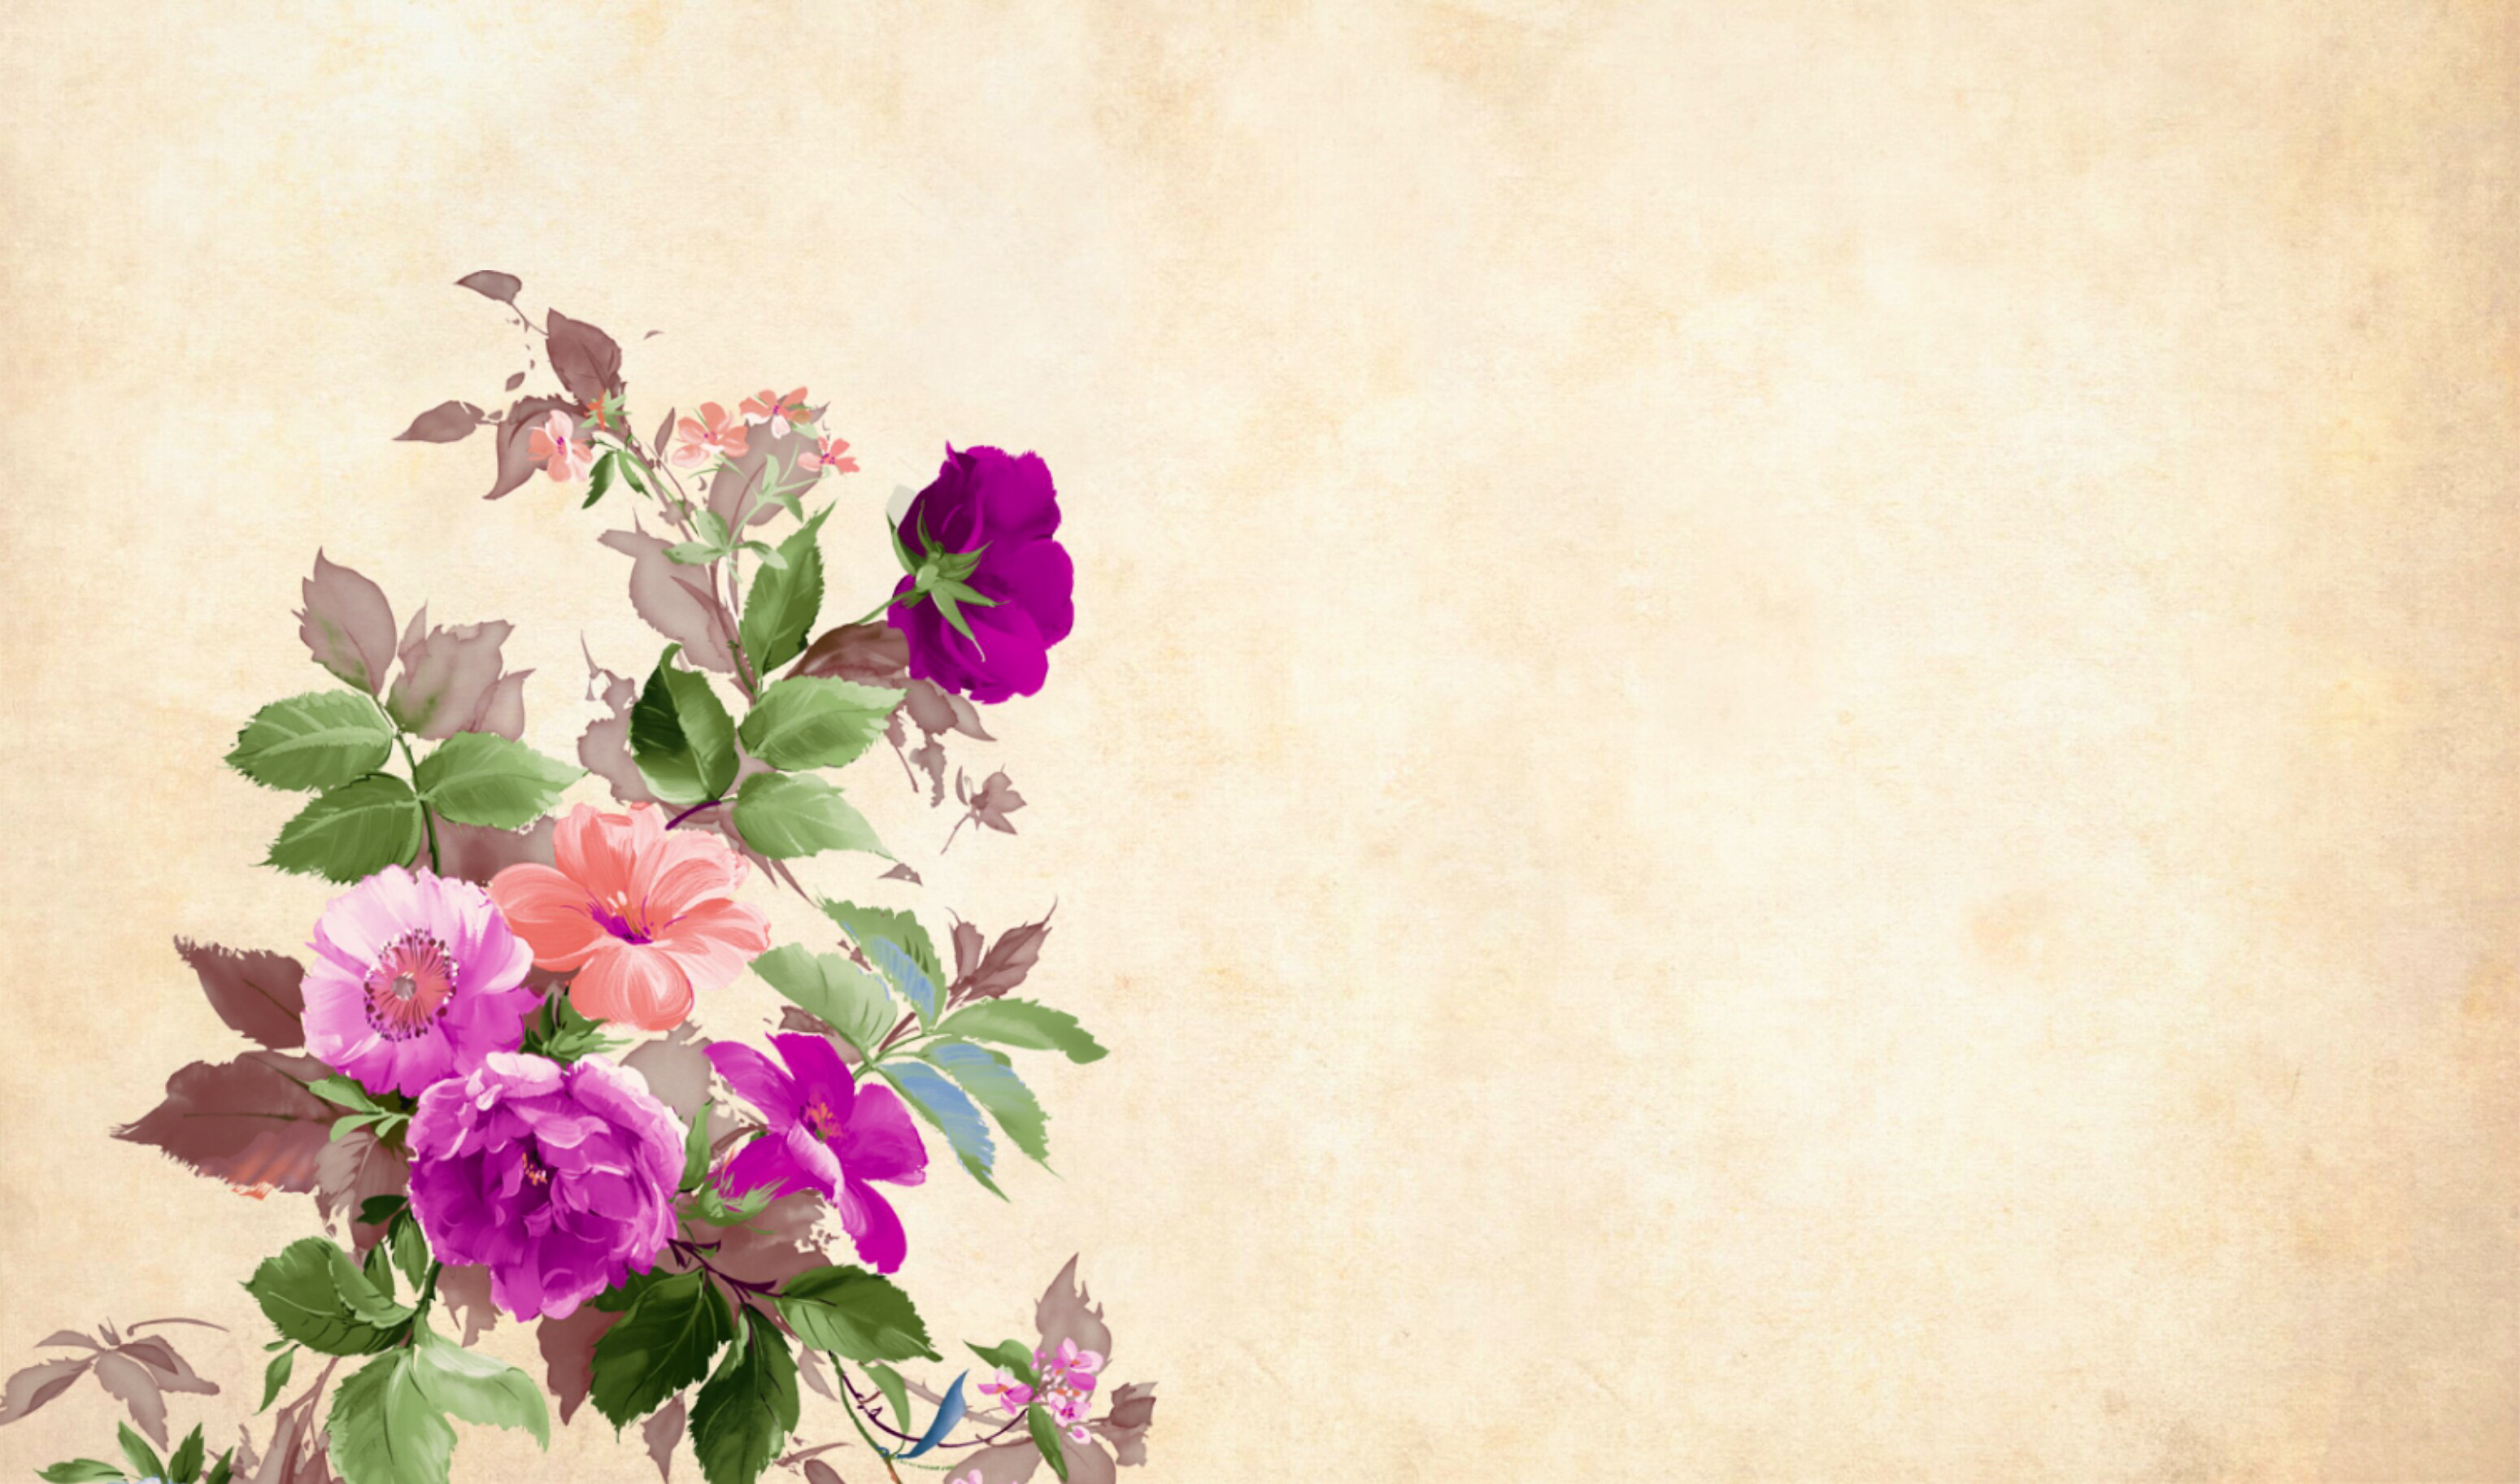
flower, floral, paper, vintage, roses, bouquet, cluster, leaf, decoration, scrapbooking, fall, blank, old, antique, print, style, nostalgic, old fashioned, retro styled, faded, sonteban, rustic, decoupage, pink, flowering plant, flora, purple, plant, flower arranging, petal, rose family, floral design, floristry, still life photography, spring, blossom, computer wallpaper, branch, still life, illustration, pollinator, plant stem, art